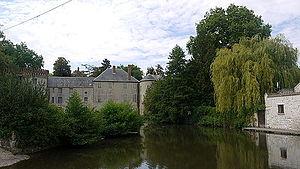
La riviere École et le château à Milly-la-Forêt, Île-de-France
Milly-la-Forêt est une commune française située dans le sud-est du département de l’Essonne en région Île-de-France.